Robert Lewandowski

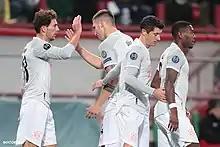
Lewandowski (second from right) with his Bayern Munich teammates during a Champions League match against Lokomotiv Moscow in 2020

On 18 September, in an 8–0 win over Schalke 04, in which Lewandowski scored a penalty, he provided a "rabona" assist to Thomas Müller, which was praised as the best of the season. On 24 September, Lewandowski assisted Leon Goretzka's opener in 2–1 victory over 2019–20 UEFA Europa League winners Sevilla in the 2020 UEFA Super Cup in Budapest. 6 days later, he played in Bayern's 3–2 win over Borussia Dortmund in the 2020 DFL-Supercup, to win their fifth trophy of the year. On 4 October, he scored all four goals in a 4–3 win against Hertha BSC. On 24 October, he scored a hat-trick in a 5–0 win against Eintracht Frankfurt, to become the first player in Bundesliga to score ten goals in only five matches. On 16 December, he scored a brace against Wolfsburg to be the third player to pass the 250-goal mark in Bundesliga, after Gerd Müller and Klaus Fischer. After winning the treble with Bayern Munich and his performances in the tournaments, he was named The Best FIFA Men's Player 2020 on 17 December, becoming the first Polish player to win the award. The cancellation of the 2020 Ballon d'Or was met with extensive criticism, as most news and sports organisations believed Lewandowski was the front-runner and should have won the award.